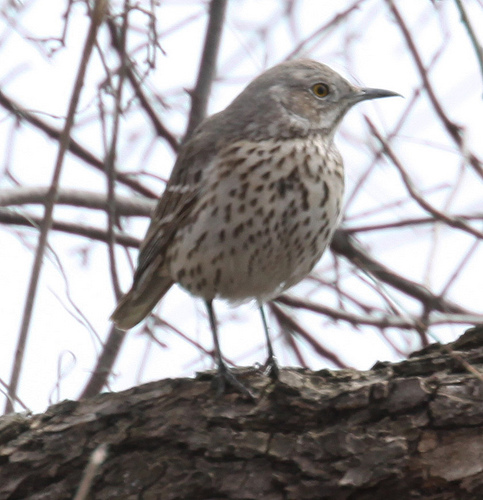
a round, grey bird with a white speckled belly and a long beak.
this is a small grey bird with dark brown spots across its belly and breast.
this small bird has what appears to be a spotted belly,breast and throat.
this bird has a light brown eye and grey head, the beak is thin and slightly curved downward.
a brown bird has its white colored ventral side spotted with brown, and its brown dorsal side spotted with white, and has a thin and long pointed beak.
mostly grey, this bird belly is white with little grey spots.
this bird has wings that are brown and has a white and black spotted bellya round bodied bird with a white belly and breast speckled with bits of brown and gray, it has a thin curved beak.
a small bird with a white spotted belly and black bill.
this bird has wings that are brown and has a spotted belly
Species: Sage Thrasher